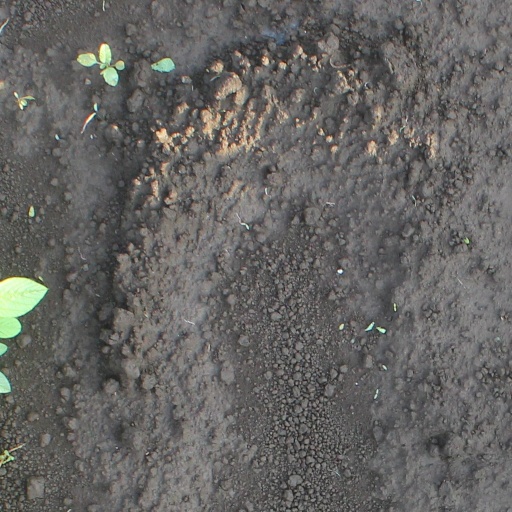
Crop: soybean